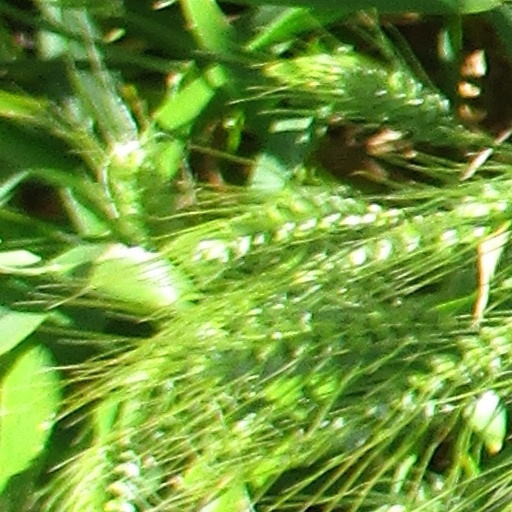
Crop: wheat